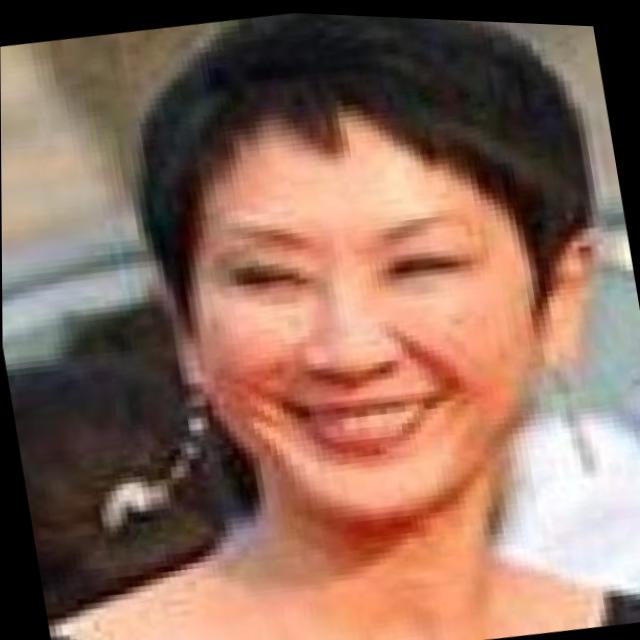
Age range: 45-64